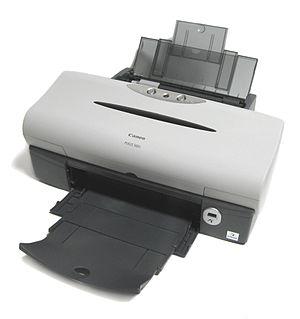
Un périphérique informatique est un dispositif connecté à un système de traitement de l'information central et qui ajoute à ce dernier des fonctionnalités.